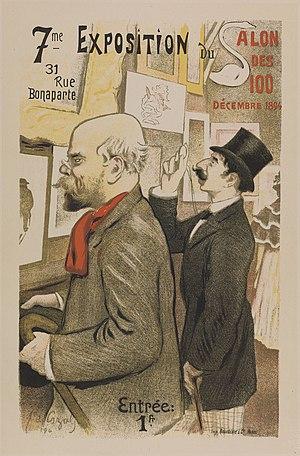
Planche 15 du Les Maîtres de l'Affiche
Georges Verlaine, né à Paris, le 30 octobre 1871 et mort dans cette même ville, le 31 août 1926, est le fils de Paul Verlaine et de Mathilde Mauté.
Frédéric-Auguste Cazals est un artiste peintre, dessinateur, écrivain, poète et illustrateur français.
Le Salon des Cent est un salon d'exposition d'art français imaginé par Léon Deschamps, lancé à Paris en février 1894 dans le hall de la revue La Plume. L'idée, assez originale pour l'époque, était d'exposer et vendre principalement de l'estampe et du dessin, le tout associé à un périodique littéraire et artistique. La dernière édition, la 53ᵉ, a lieu fin 1900.